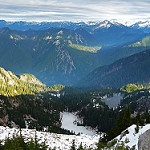
Scene: Outdoor